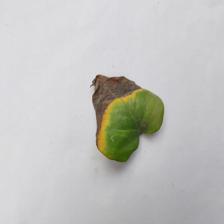
Label: Bacterial wilt disease